Pierre Pidoux

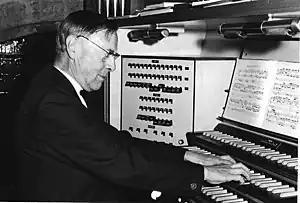
Pierre Pidoux

Pierre Pidoux (4 March 1905, in Neuchatel – 16 July 2001, in Geneva), was a Swiss theologian, organist and musicologist, brother of Edmond Pidoux.